Kokura Station

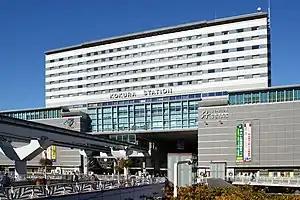

in Kokurakita-ku is the main railway station in Kitakyushu, Japan. It is part of the JR Kyushu network and the San'yō Shinkansen stops here. It is the second largest station in Kyushu with 120,000 users daily. In the late 1990s, the Kokura station area was expanded and remodelled.